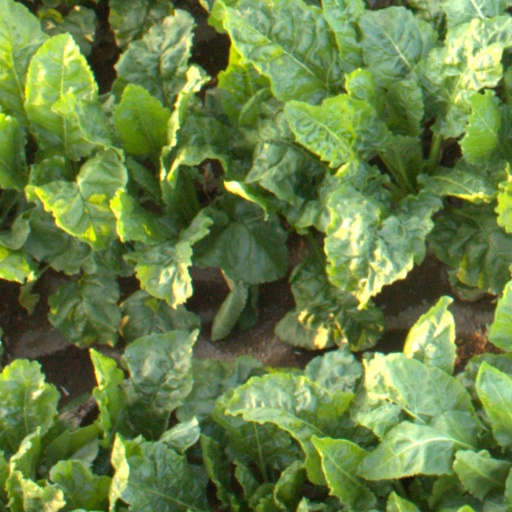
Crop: sugar beet